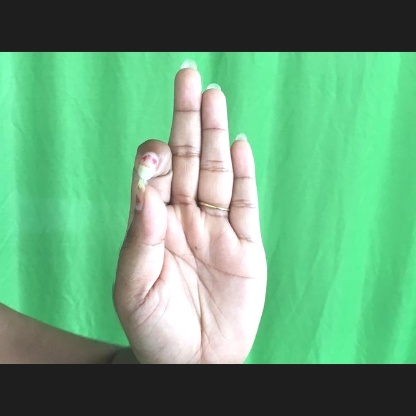
Mudra: Aralam